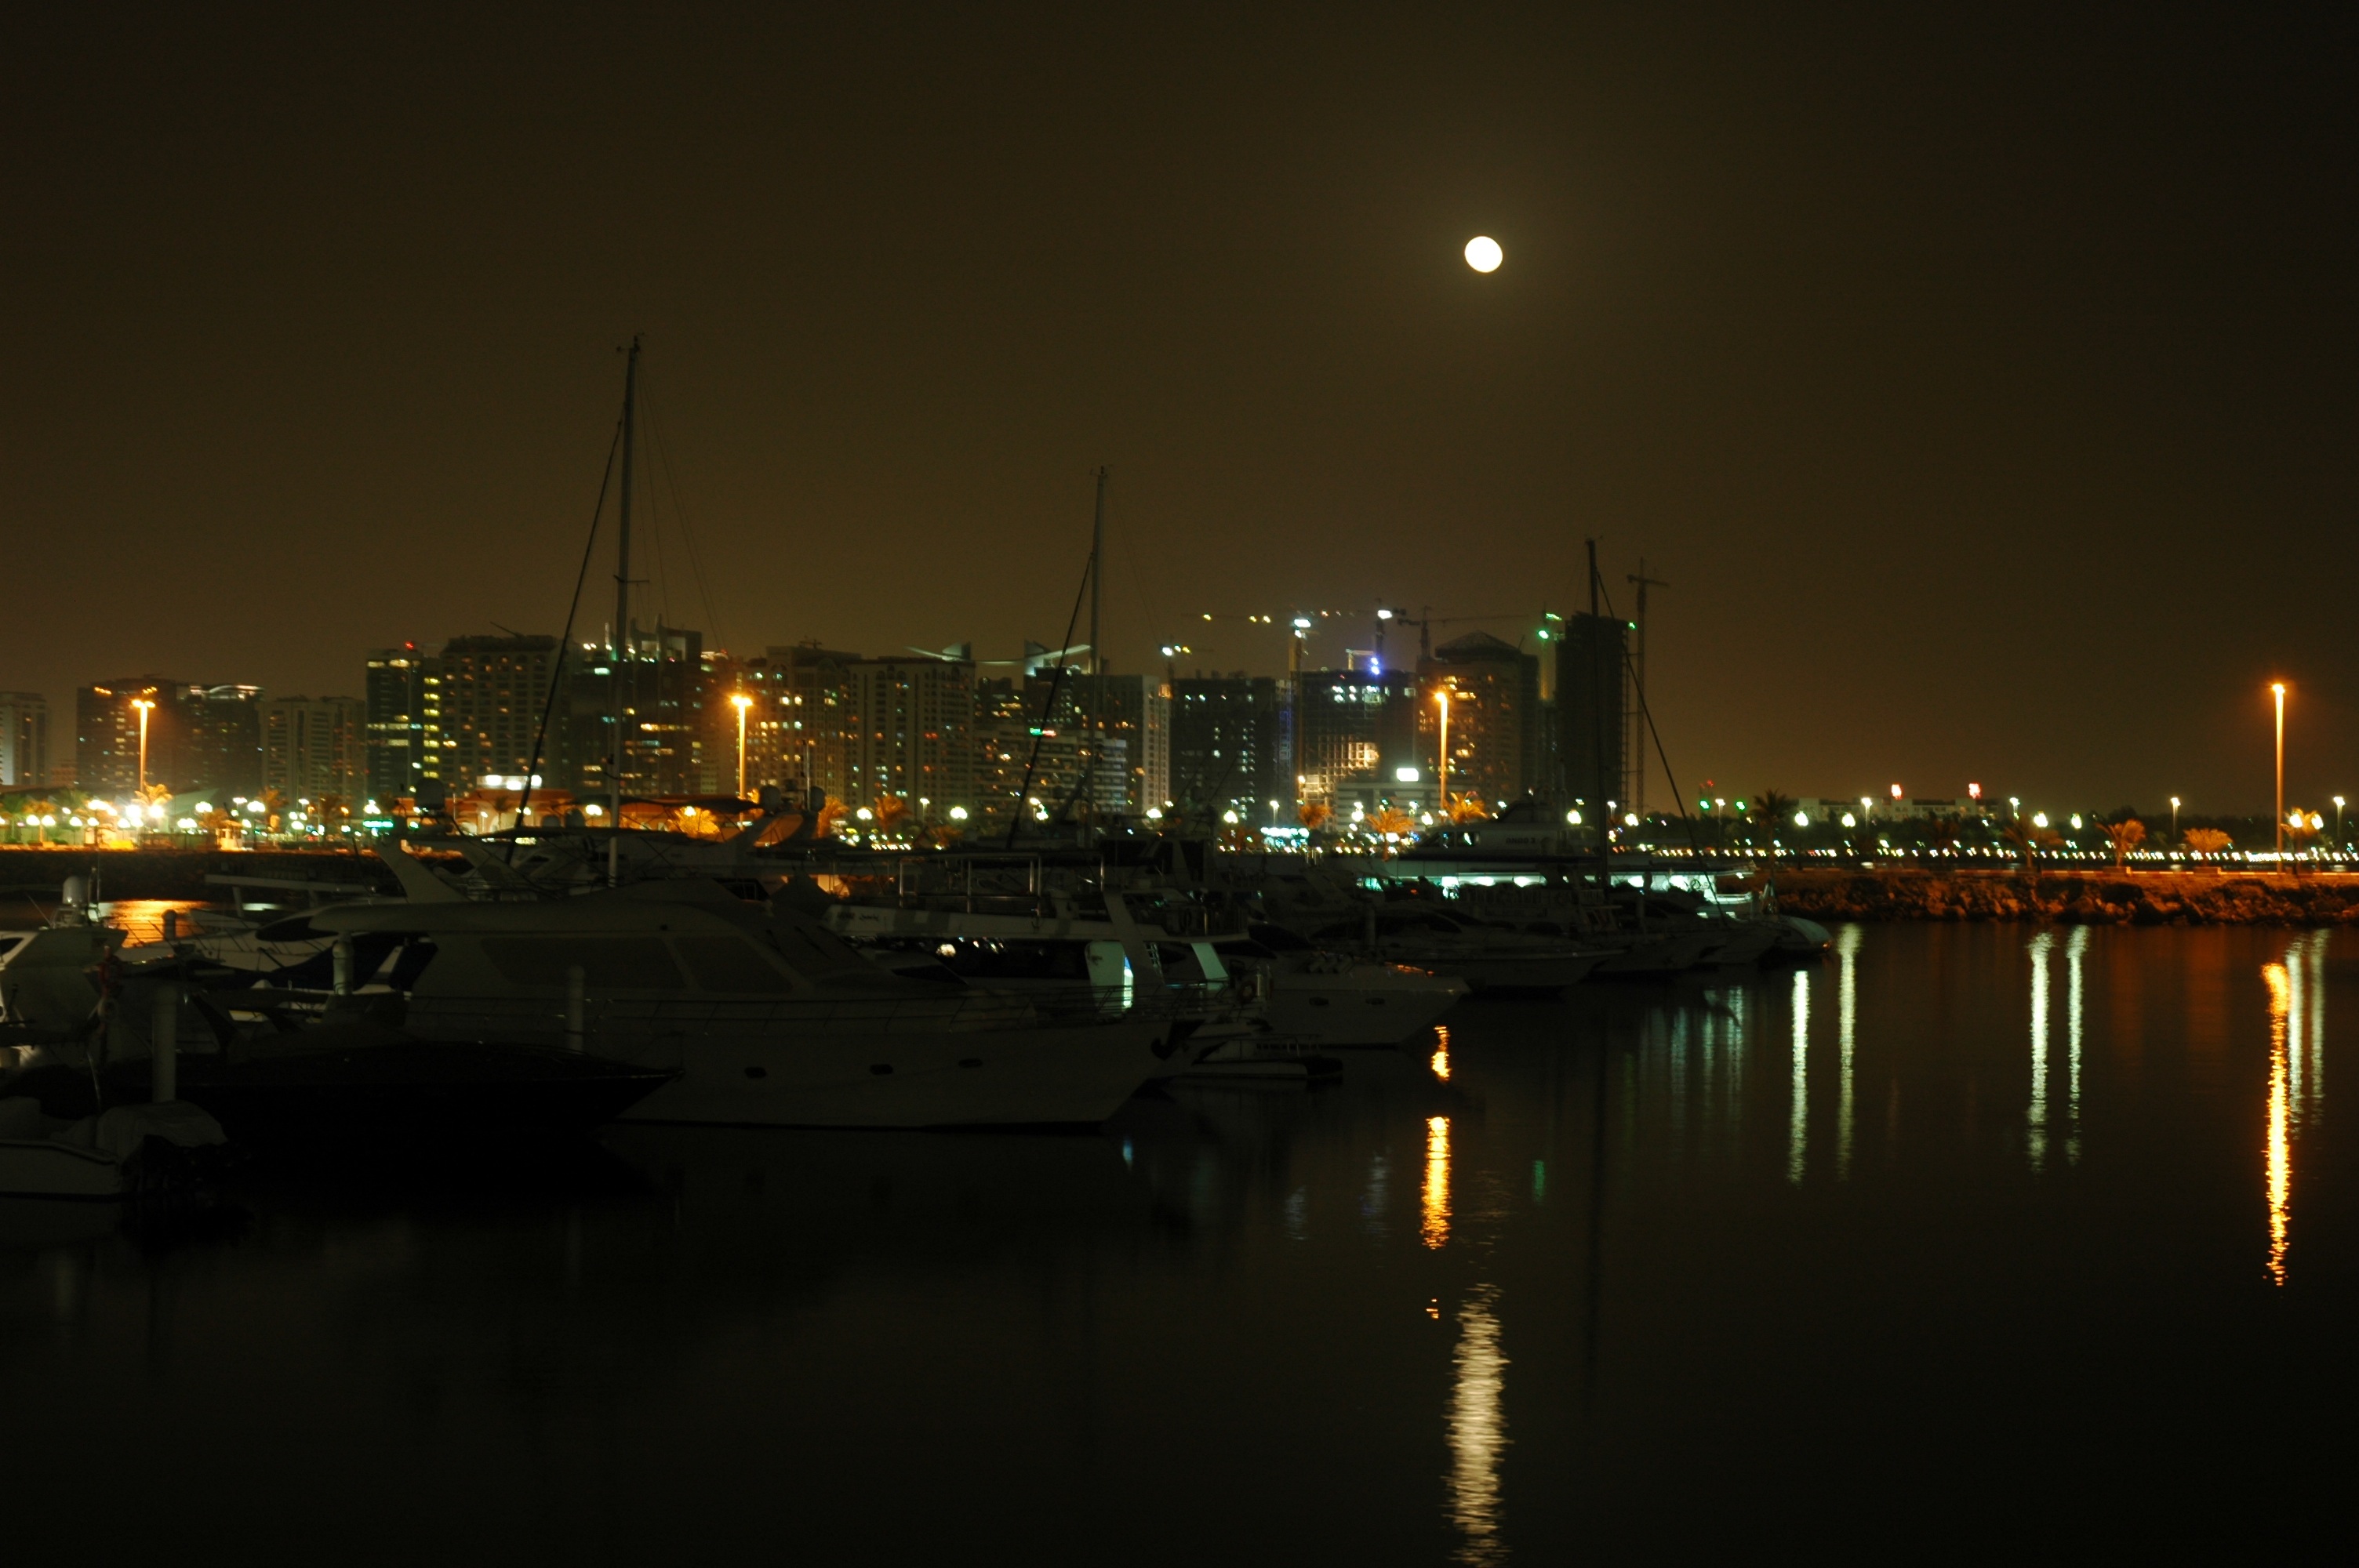
horizon, light, skyline, night, morning, dawn, city, cityscape, dusk, evening, reflection, darkness, human settlement